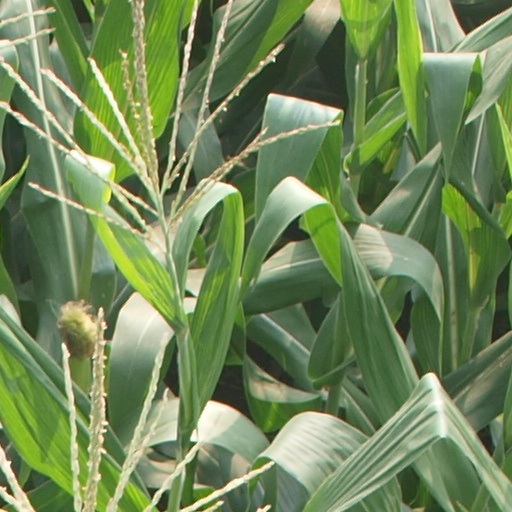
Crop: maize; corn